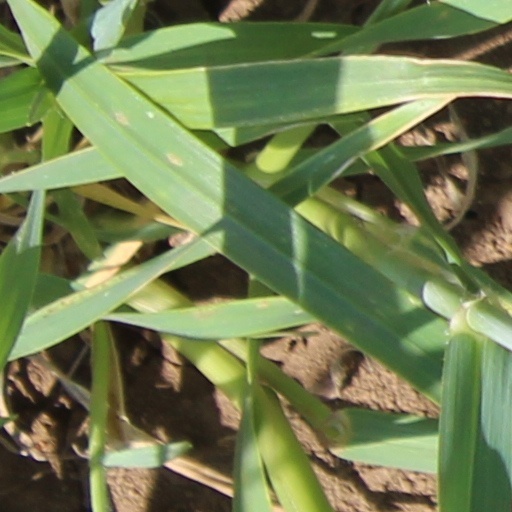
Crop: wheat